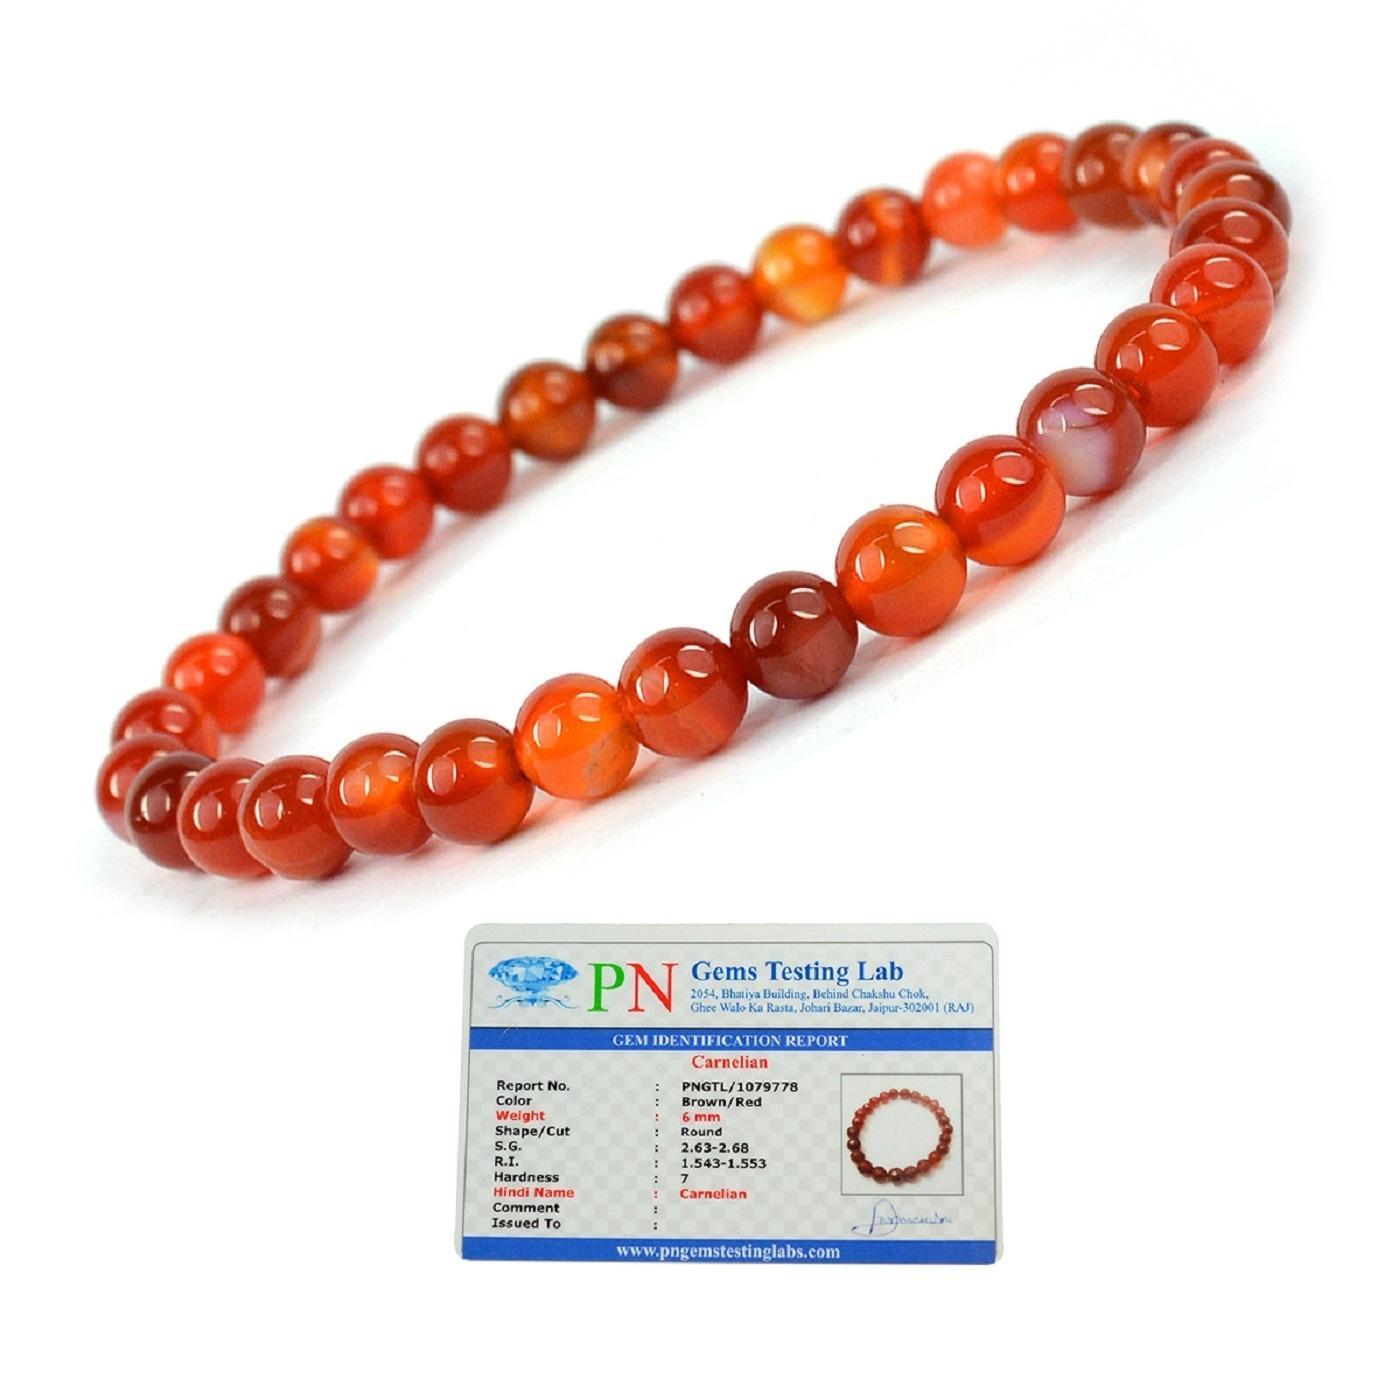
Reiki Crystal Products Carnelian Certified Bracelet Round Bead 6 mm Bracelet for Reiki And Crystal Healing
Type: Bracelets & Bangles
Brand: Reiki Crystal Products
Price: Rs. 499
Stretchable Elastic Handmade Natural Crystal Stone Bracelet | Diameter : 2.5 Inch. | Stone Size - 6 mm | Charged By Reiki Grand Master & Vastu Expert
Features: Stretchable Elastic Handmade Natural Crystal Stone Bracelet | Diameter : 2.5 Inch. | Stone Size - 6 mm | Charged By Reiki Grand Master & Vastu Expert,Natural Healing Stone for Reiki Healing, Crystal Healing, Numerology, Tarot, Astrology, Vastu, Angle Healing & Feng Shui,100% Authentic, Original and Natural Healing Stone / Crystal - small holes, crack marks on the surface or inside the stones are often visible,Material : Natural Healing Stones See Images & Product Description For Healing Properties /Advantages,Stylish Party-Daily-Office-Casual Wear Reiki Healing Stone Bracelet for Men, Women, Boys, Girls. Best for Gifting & Personal Use.
Included: Pack of 1 X Carnelian 6mm Certified Bracelet